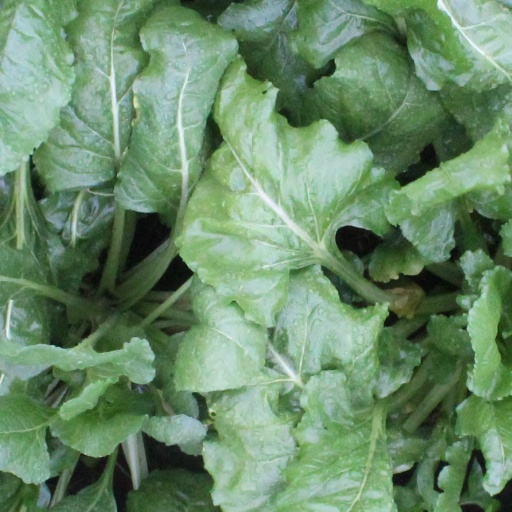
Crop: sugar beet